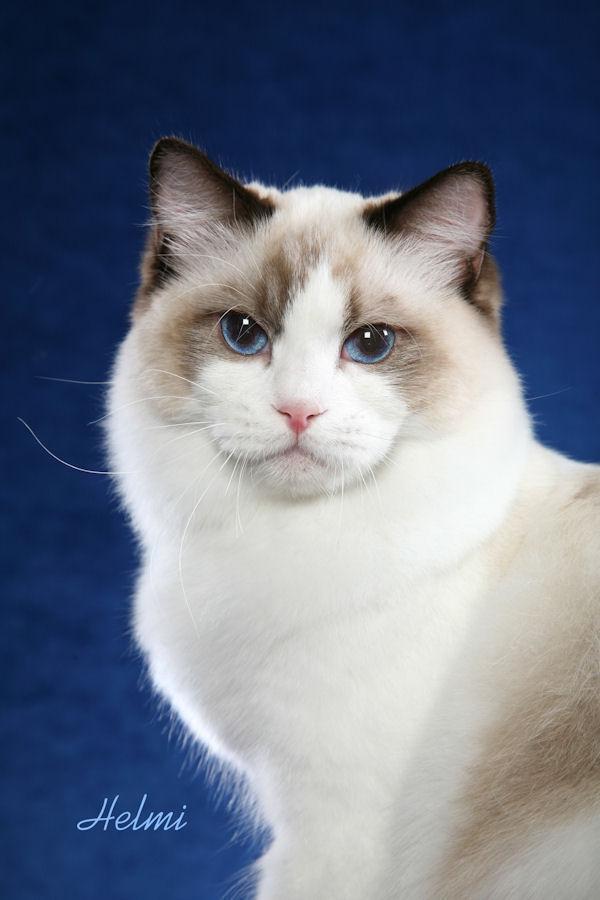
Ragdoll